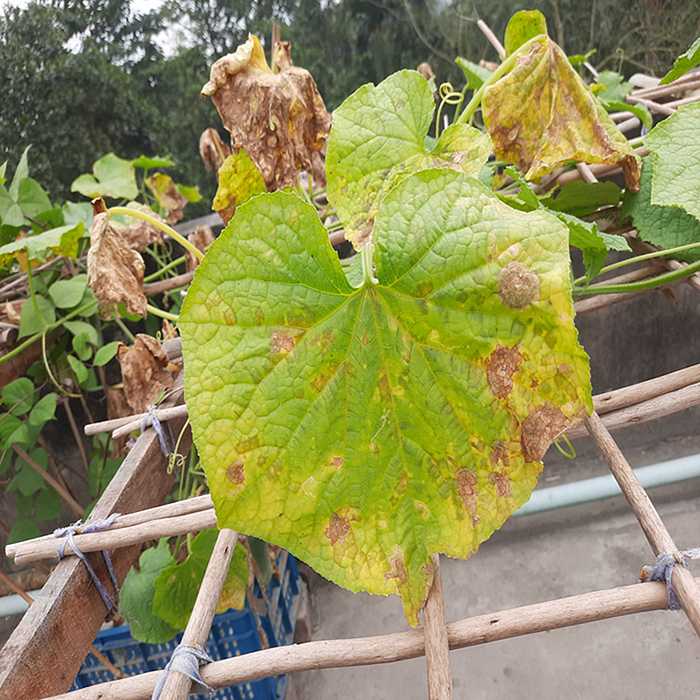
Plant: Cucumber
Label: Anthracnose lesions